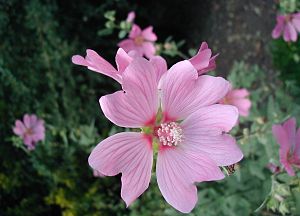
Tysk poppelrose
Tysk poppelrose er en staude eller løvfældende halvbusk med en opret, forgrenet vækst. Den anvendes i Danmark som haveplante og fryser tilbage i hårde vintre, sådan at den begynder helt fra bunden det følgende forår.